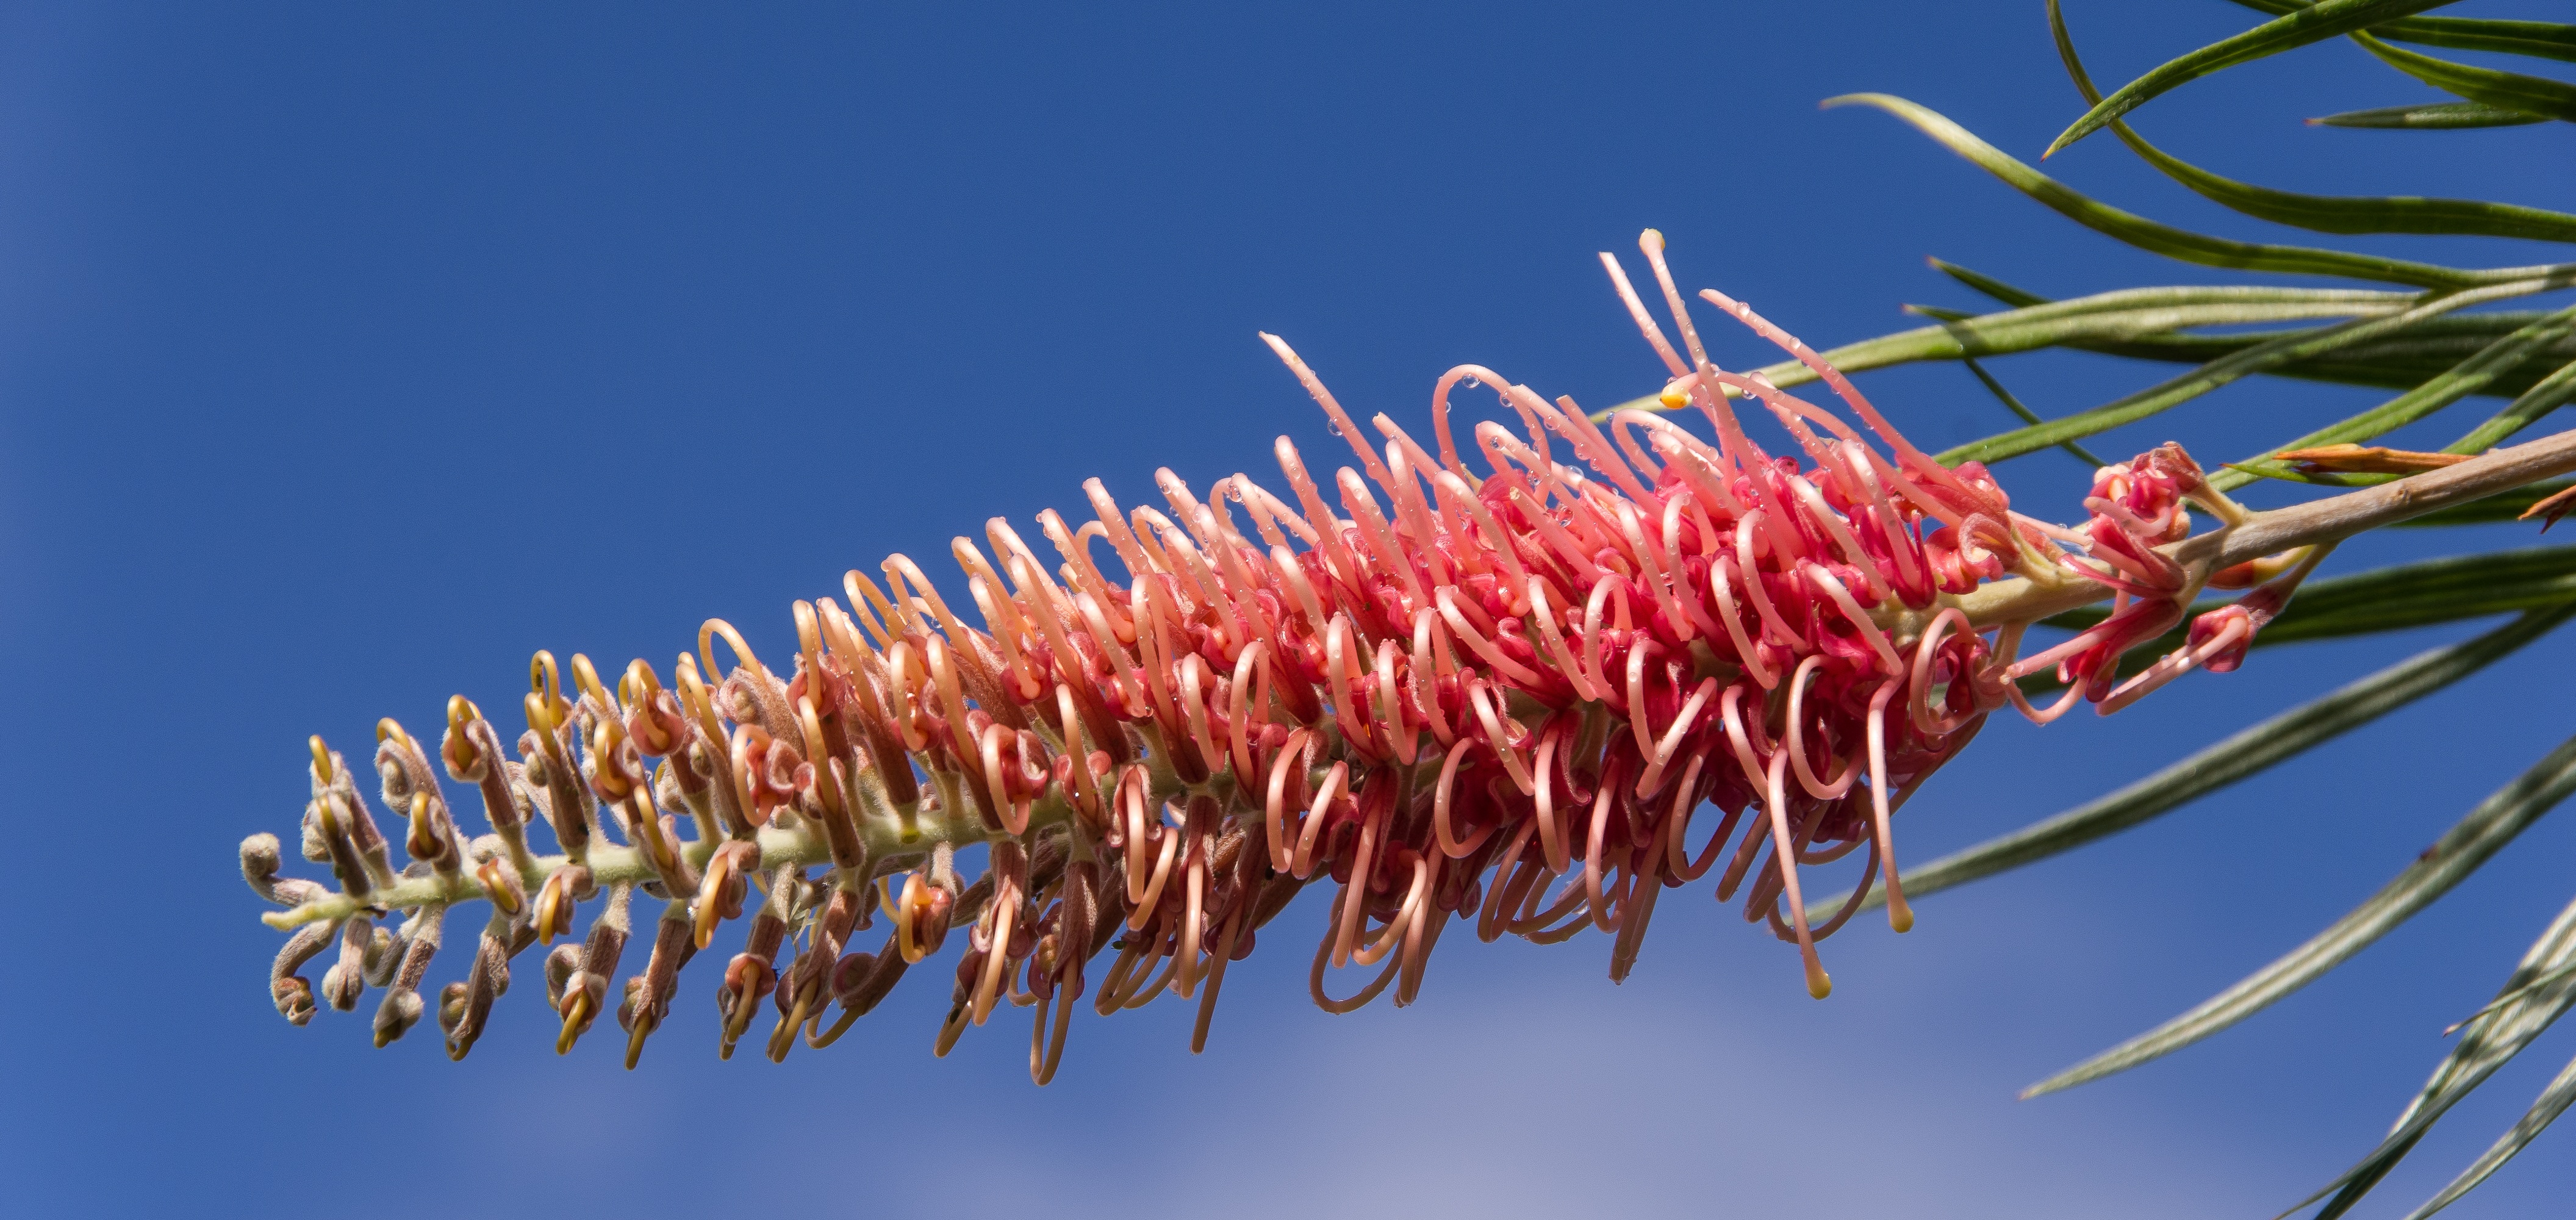
tree, nature, grass, branch, plant, leaf, flower, bloom, red, botany, garden, pink, fir, flora, twig, blue sky, close up, native, australian, spruce, shrub, nectar, macro photography, flowering plant, grevillea, grass family, plant stem, woody plant, land plant, thorns spines and prickles, arecales